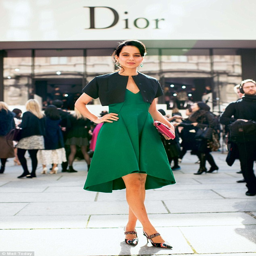
actor cuts a graceful figure at the fashion show .